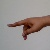
The image shows a hand gesture representing the letter 'P' in Indian Sign Language.